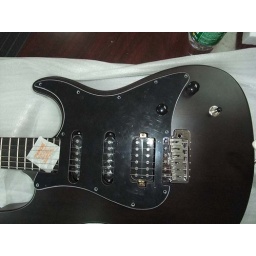
Each ML-1 comes with a scratch plate in the gig bag